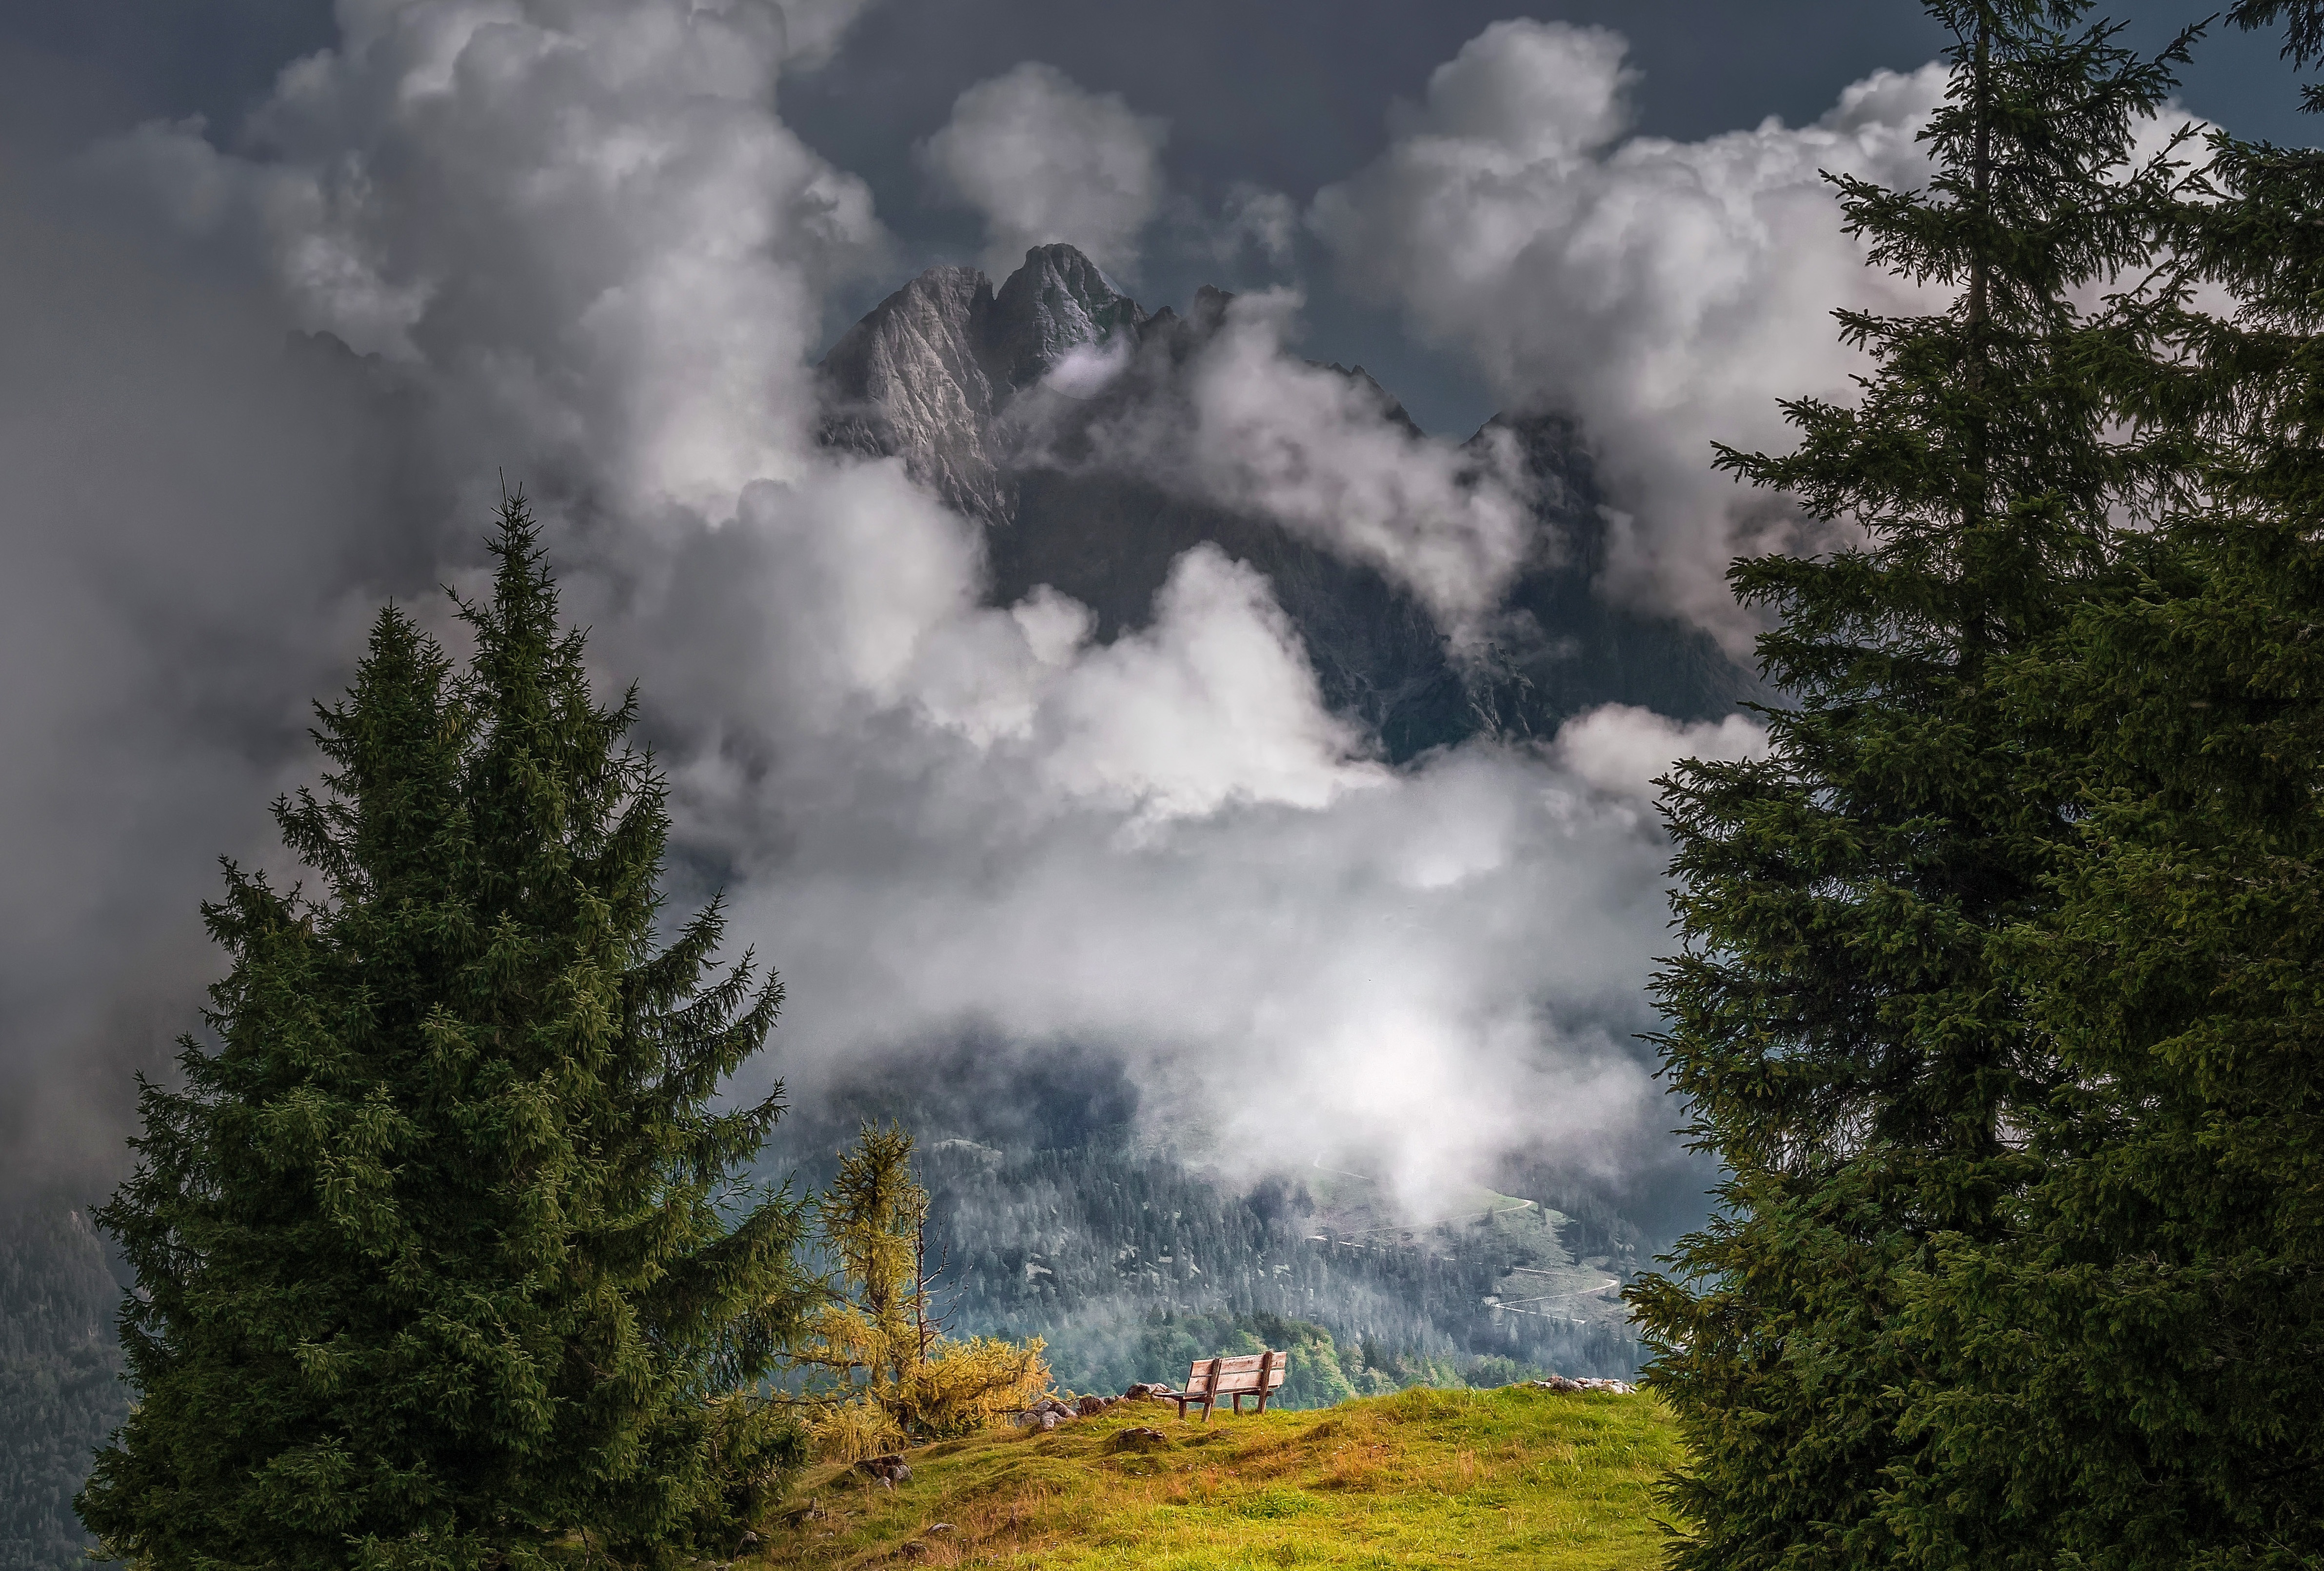
landscape, tree, nature, forest, wilderness, mountain, cloud, hill, mountain range, weather, romance, alpine, clouds, outlook, ecosystem, geographical feature, atmospheric phenomenon, woody plant, mountainous landforms, geological phenomenon